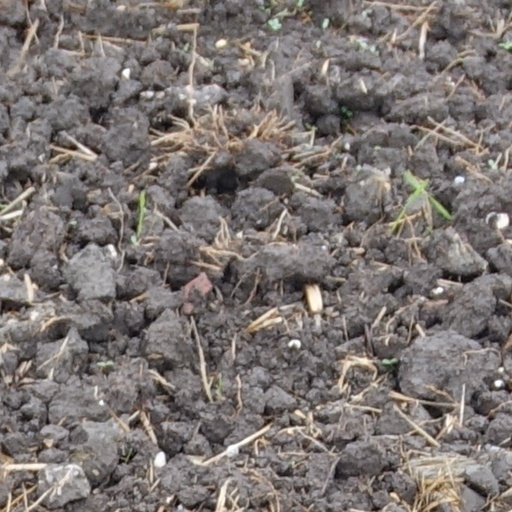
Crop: wheat